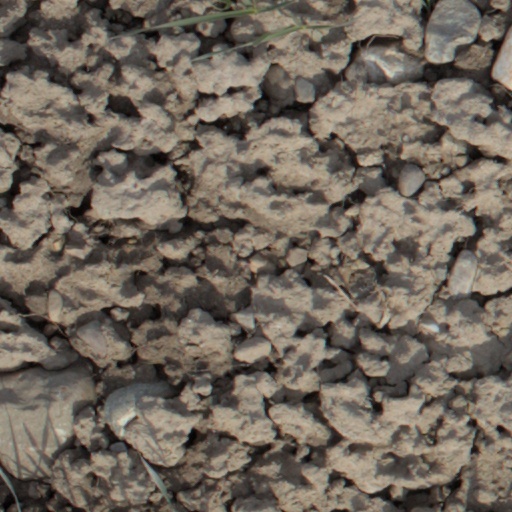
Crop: wheat